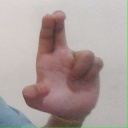
अक्षर: आ